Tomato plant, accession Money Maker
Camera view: tilt-top (135 deg); turntable rotation: 120 degrees
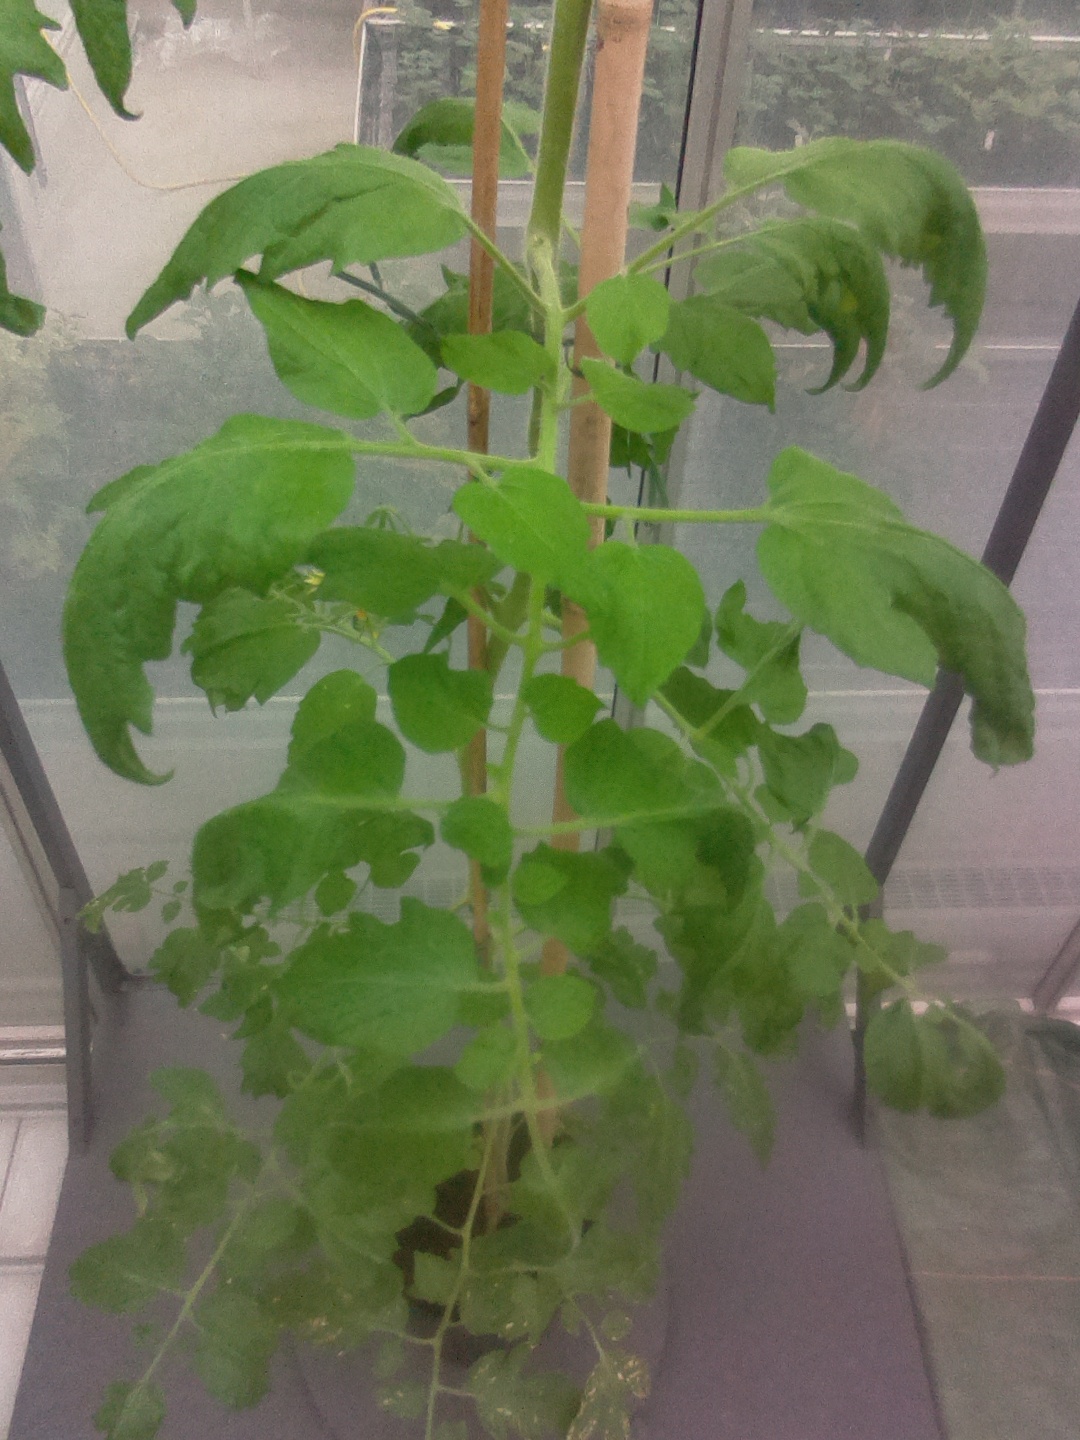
BBCH growth stage 66: Full flowering, 60%-70% of flowers open, more petals falling